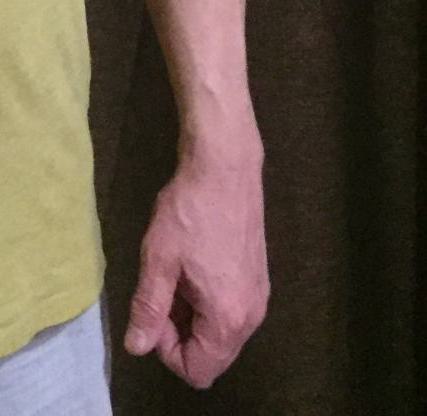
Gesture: no_gesture